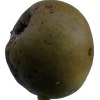
Label: pear